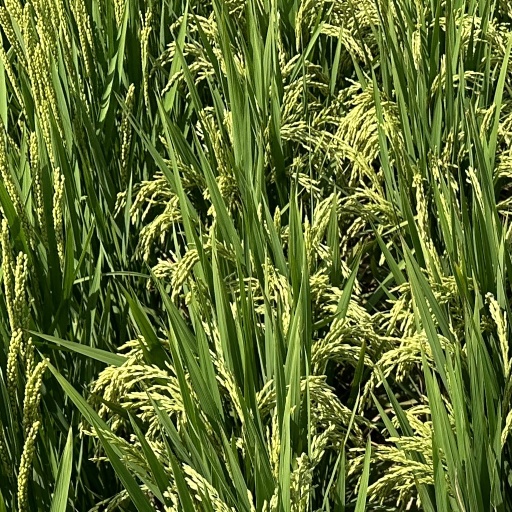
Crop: rice